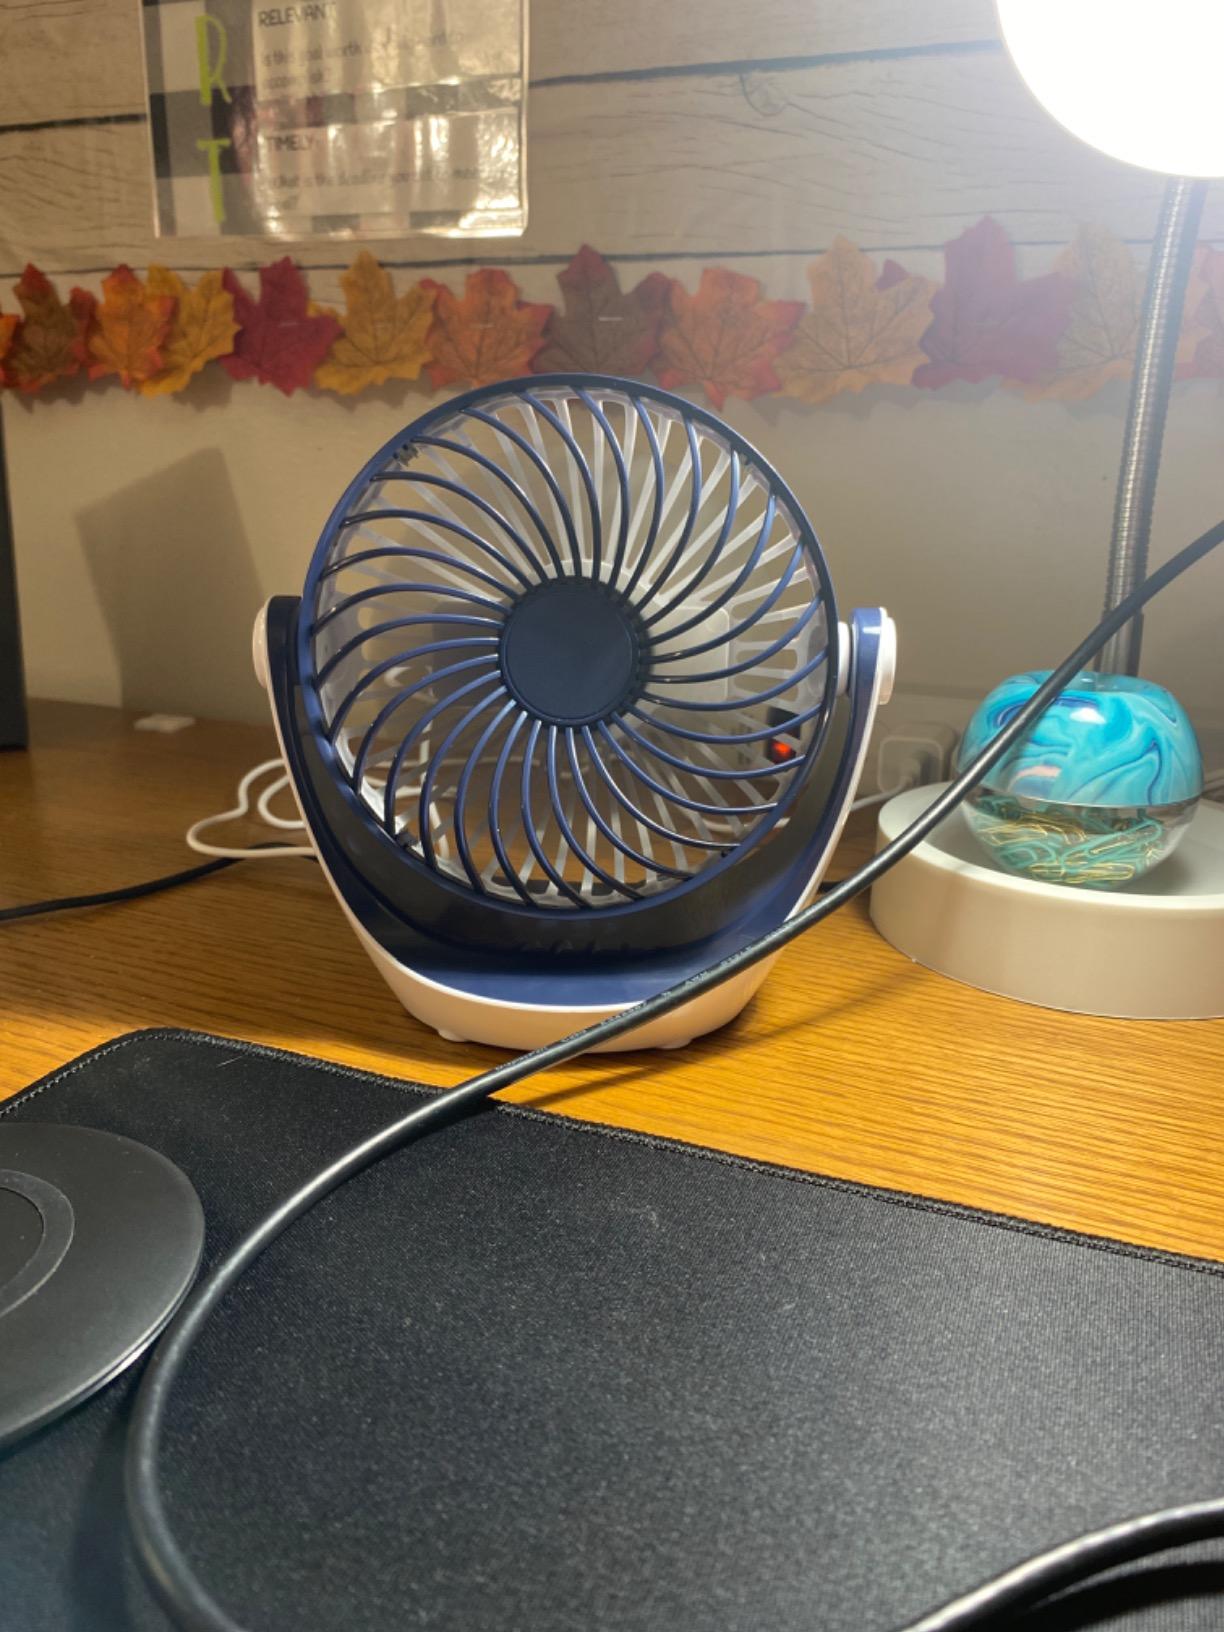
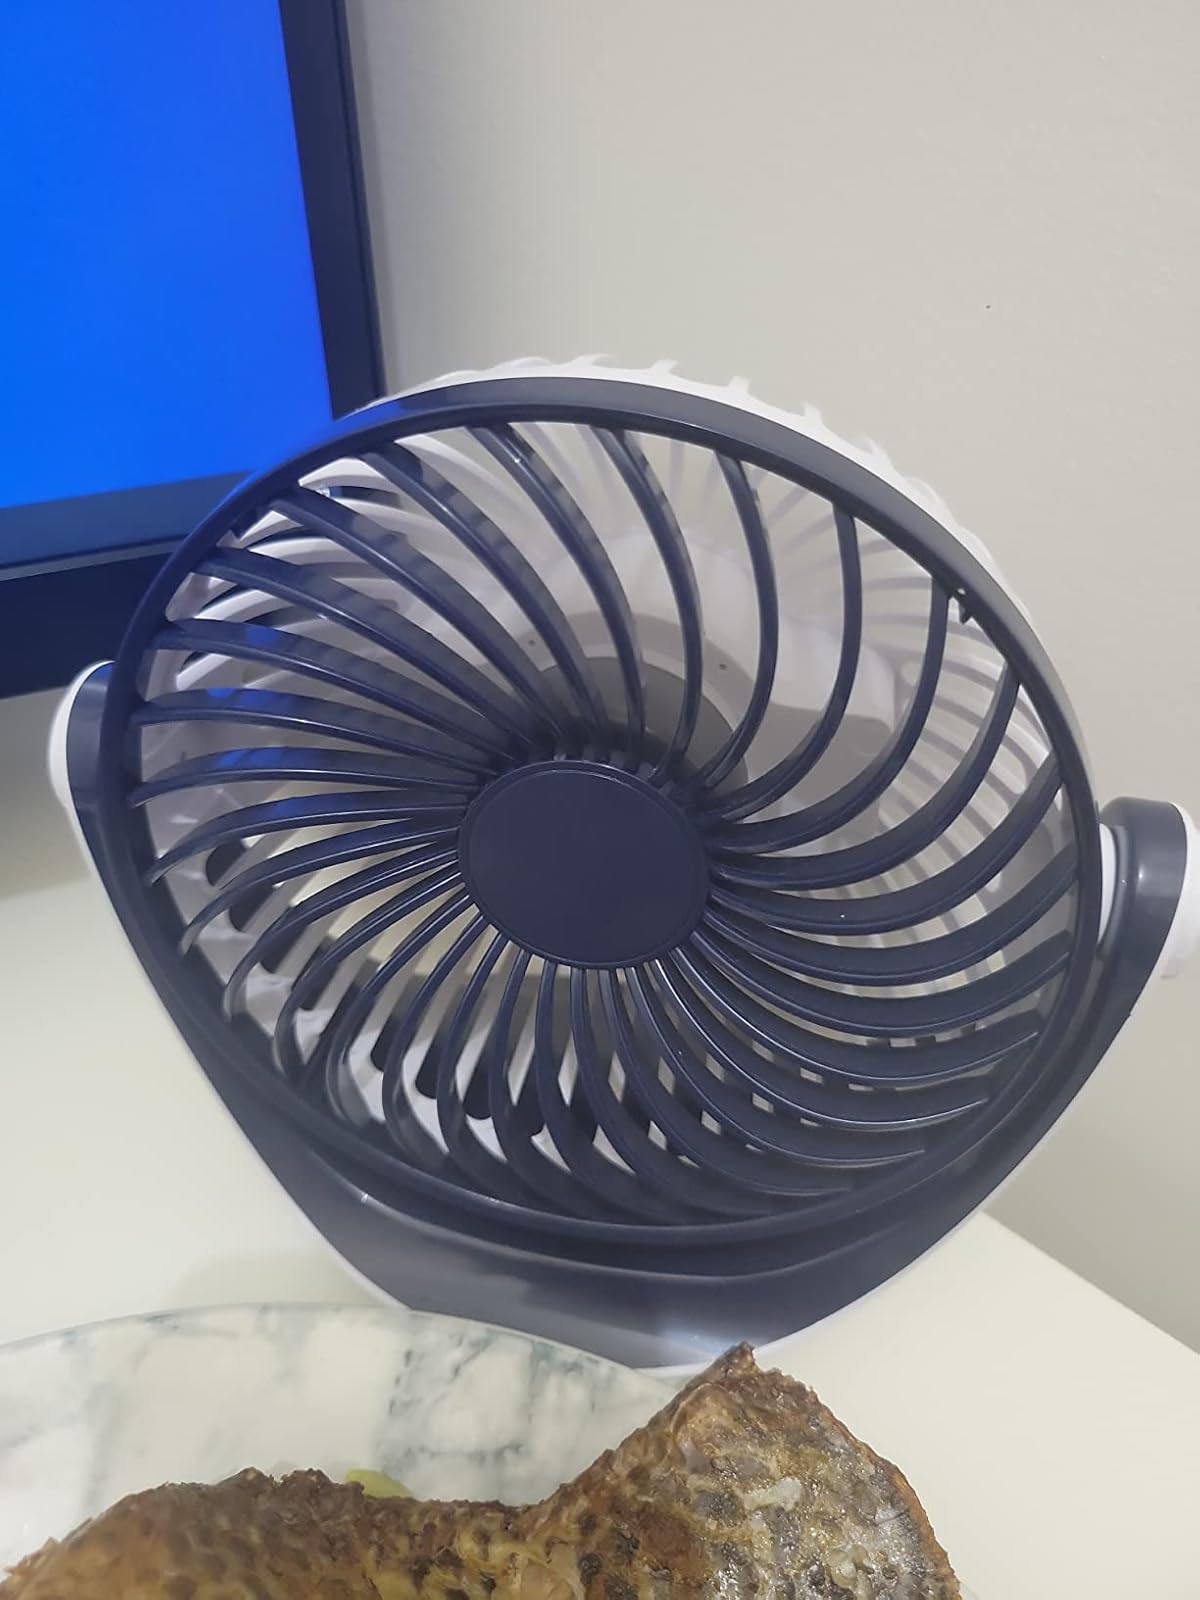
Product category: fan
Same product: yes